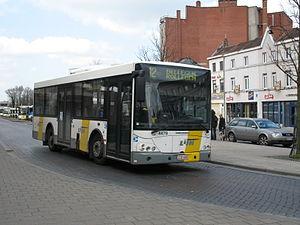
Le Jonckheere Transit et Jonckheere Transit 2000 est un autobus suburbain fabriqué et commercialisé par le constructeur belge Jonckheere de 1993 à 2013.